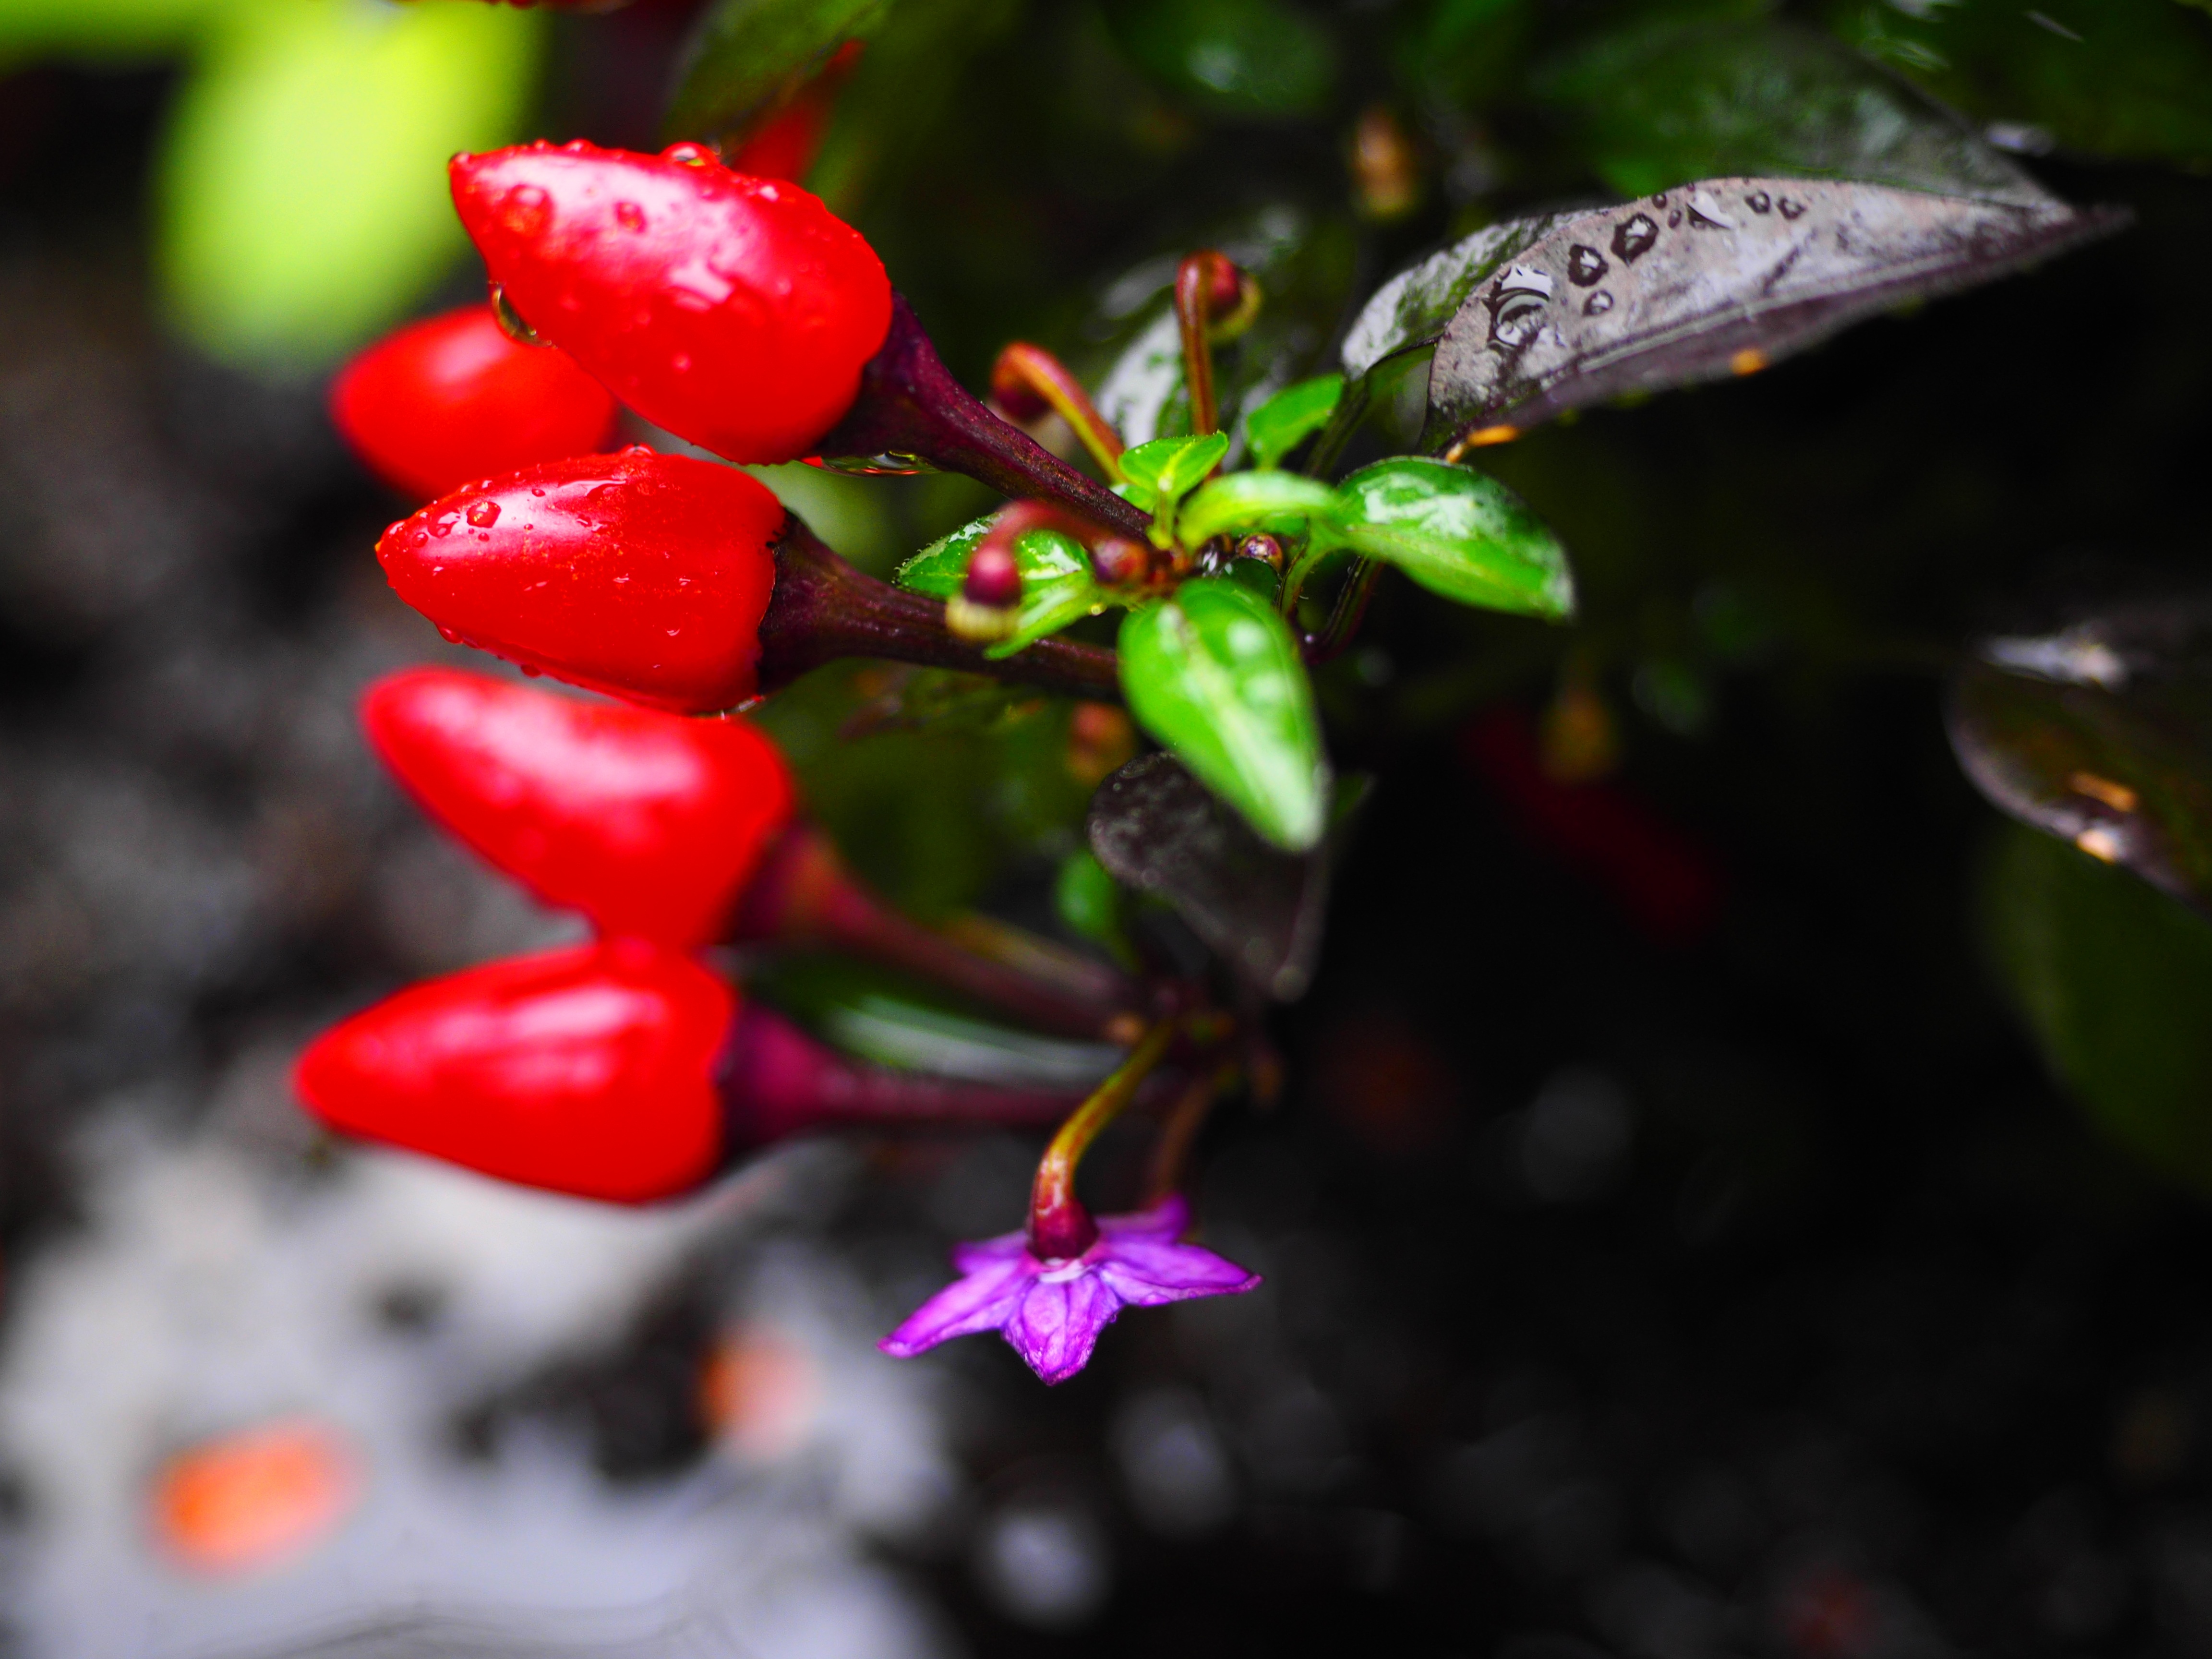
nature, blossom, plant, leaf, flower, petal, bloom, pepper, chili, red, produce, botany, flora, pepperoni, close up, shrub, violet, fruits, solanaceae, paprika, capsicum, macro photography, flowering plant, nachtschattengew chs, hot peppers, capsicum annuum, ornamental peppers, land plant, chili berry, capsicum salsa